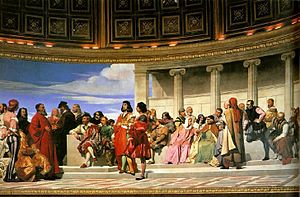
Paul Delaroche / Hemicyklen
venstre del af Hémicycle, 1841–1842
Hippolyte Delaroche kaldet Paul var en fransk historiemaler.